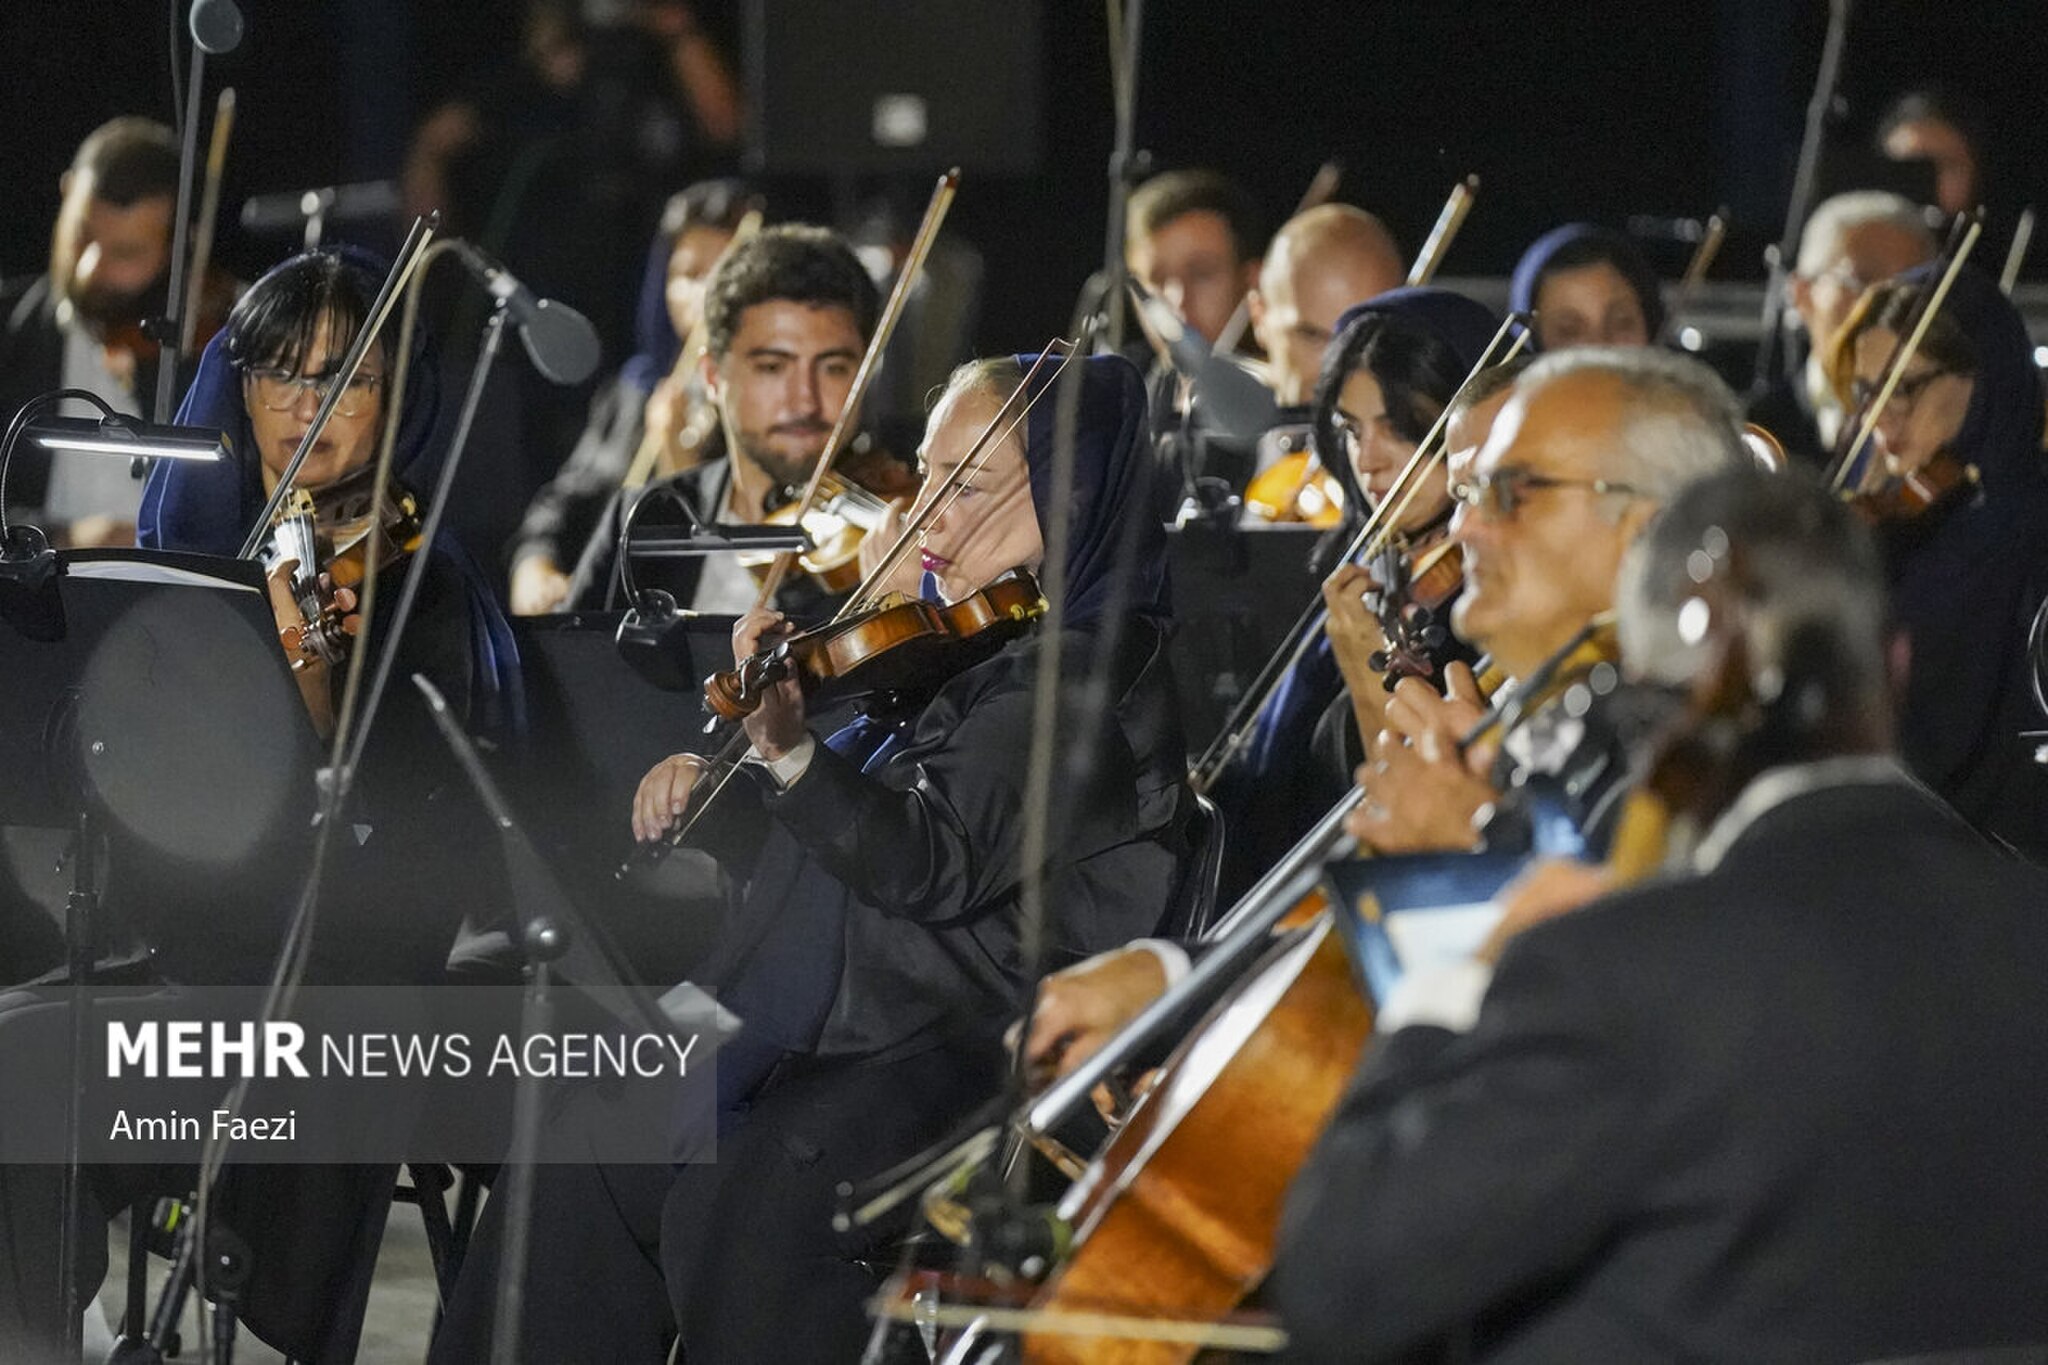
Title: 2025 Armenian Philharmonic Orchestra Performs in Persepolis 21 Mehr
Description: Translation of original description: The Armenian Philharmonic Orchestra performed at the Persepolis World Complex and in the presence of the people of Fars on the evening of Saturday, September 6
Date: Taken on 6 Sep 2025
Categories: Photos from Mehrnews.com, 2025 in Persepolis, Iran photographs taken on 2025-09-06, Armenian Philharmonic Orchestra, Photographs by Amin Faezi for Mehr News Agency